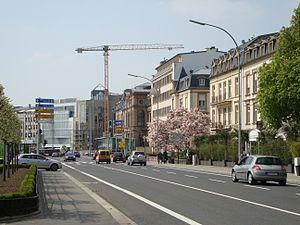
Boulevard Roosevelt - Luxembourg